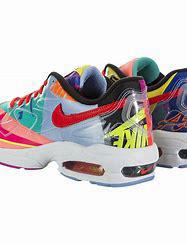
Brand: Nike
Model: Air MAX2 Light